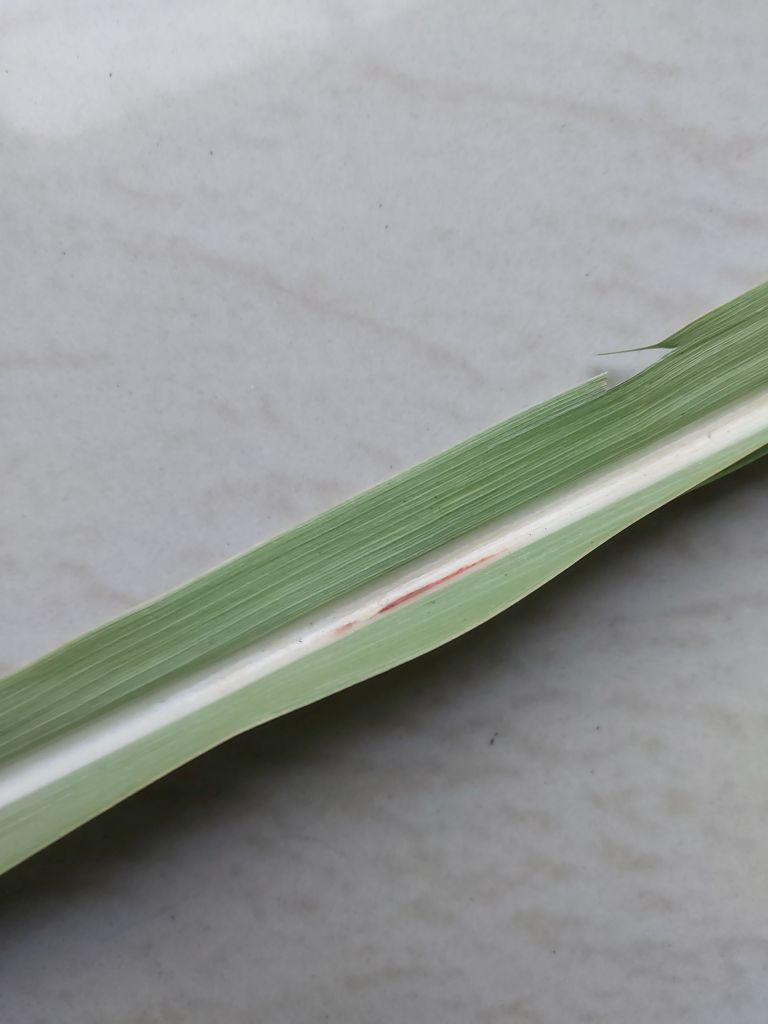
Label: Brown Spot